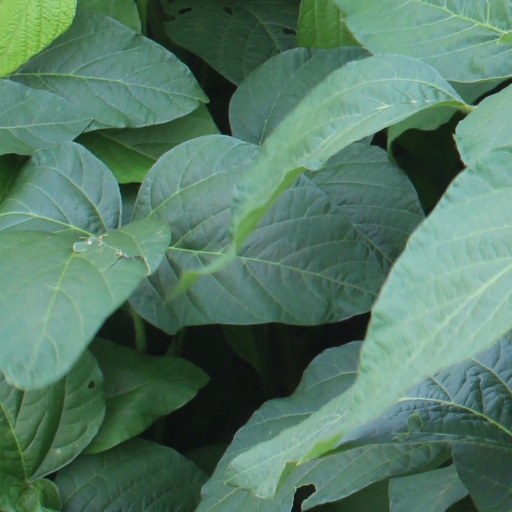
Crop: soybean